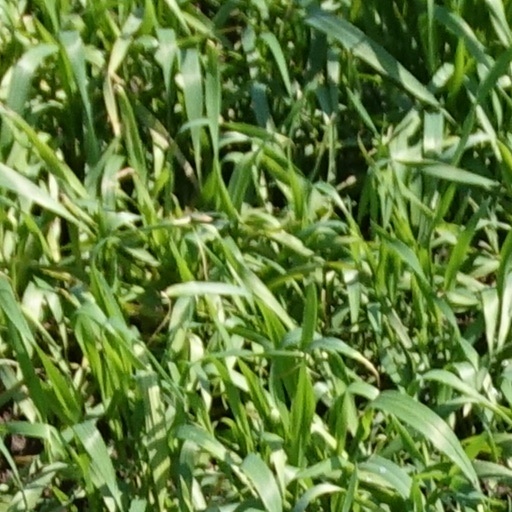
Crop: wheat